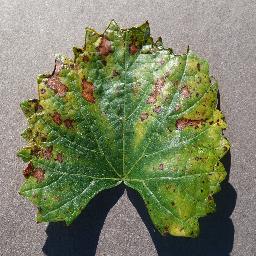
Label: Grape___Esca_(Black_Measles)